Potentiostat

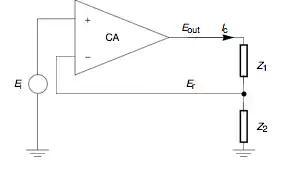
Fig. 2 : Schematic of a potentiostat, with electrochemical cell replaced by two impedances.

The role of the control amplifier is to amplify the potential difference between the positive (or noninverting) input and the negative (or inverting) input. This may be translated mathematically into the following equation: